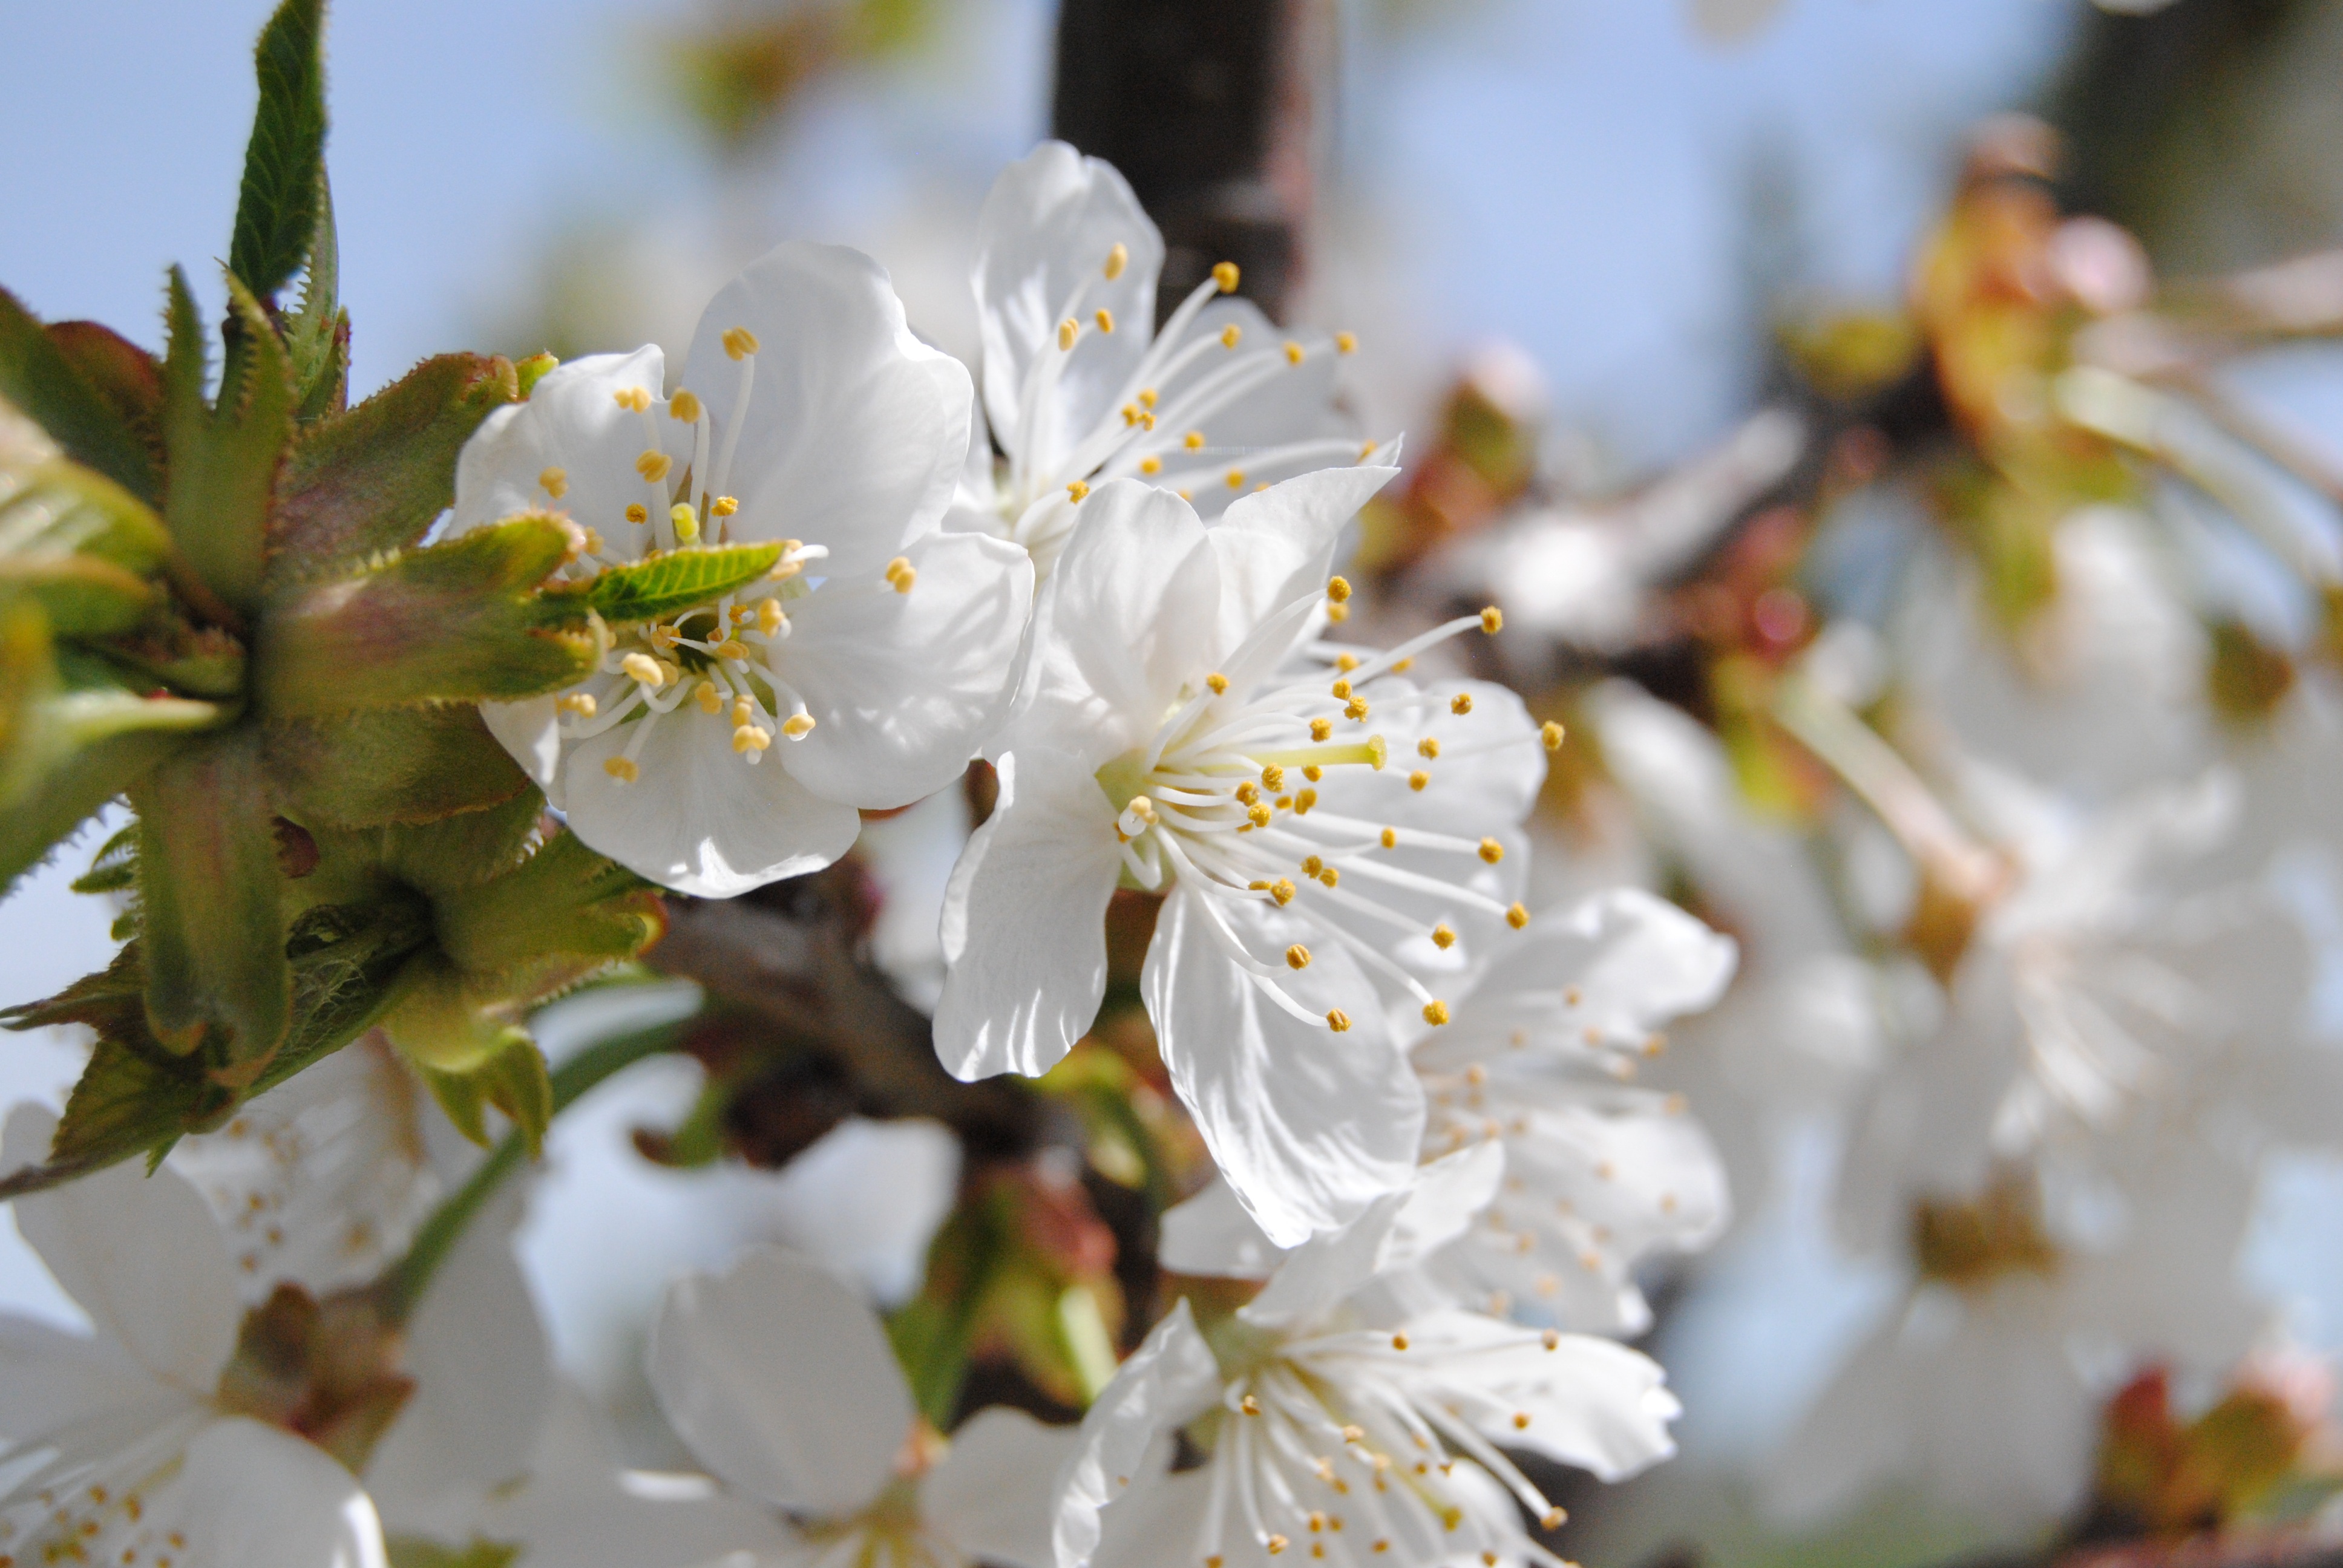
branch, blossom, plant, white, fruit, flower, petal, food, spring, produce, flora, cherry blossom, macro photography, flowering plant, almond tree, land plant